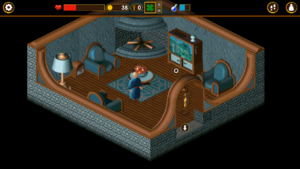
Little Big Adventure, communément abrégé LBA1 et distribué sous le titre Relentless: Twinsen's Adventure dans les pays anglophones, est un jeu vidéo développé par le studio français Adeline Software International, sorti en 1994 sur MS-DOS, puis en 1997 sur PlayStation. À partir de 2011, le jeu a été rendu compatible avec les versions modernes de Windows et Mac OS par GOG.com, avant de connaître en 2014 un portage réalisé par DotEmu pour appareils mobiles fonctionnant sous Androïd et iOS.